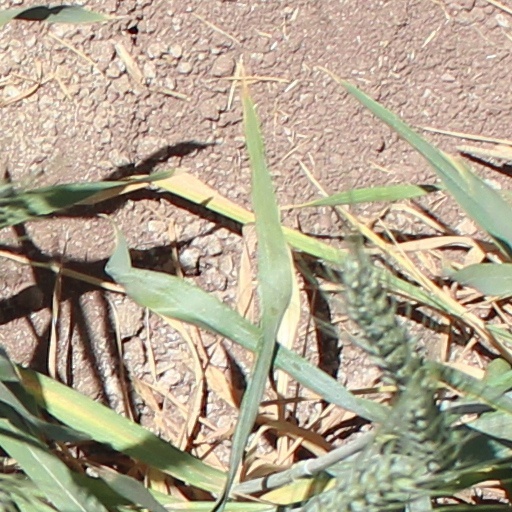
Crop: wheat